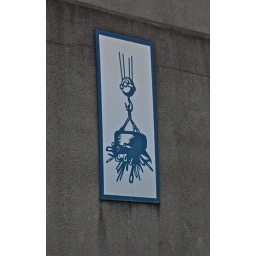
Electro-magnet sign on the wall by the entrance to Shepherd's Scrap Metal yard.